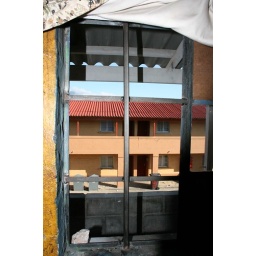
A glass free window looking from a hostel room in Langa township